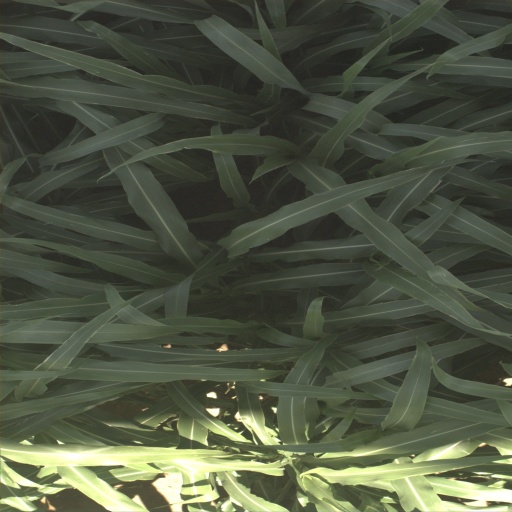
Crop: sorghum